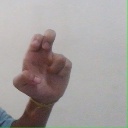
अक्षर: अ